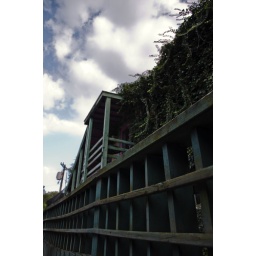
class field trip to around yellow springs, ohtweaked the .raw for fun